Margaret Mortimer, Baroness Berkeley

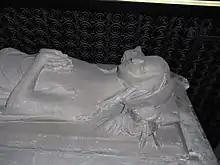
Effigy of Margaret Mortimer at right hand of her son Maurice de Berkeley, 4th Baron Berkeley(d.1368), St Augustine's Abbey, Bristol

Margaret Mortimer, Baroness Berkeley (2 May 1304 – 5 May 1337) was the wife of Thomas de Berkeley, 3rd Baron Berkeley. She was the eldest daughter of Roger Mortimer, 1st Earl of March, the "de facto" ruler of England from 1327 to 1330, and his wife Joan de Geneville, Baroness Geneville.